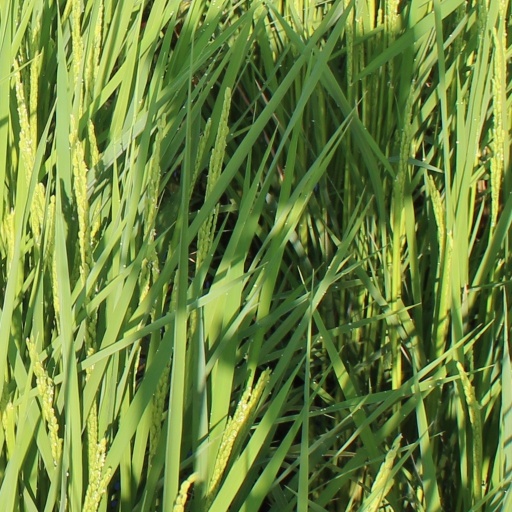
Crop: rice